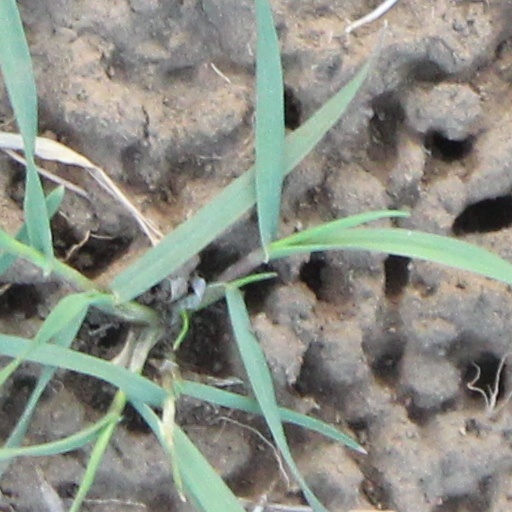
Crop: wheat